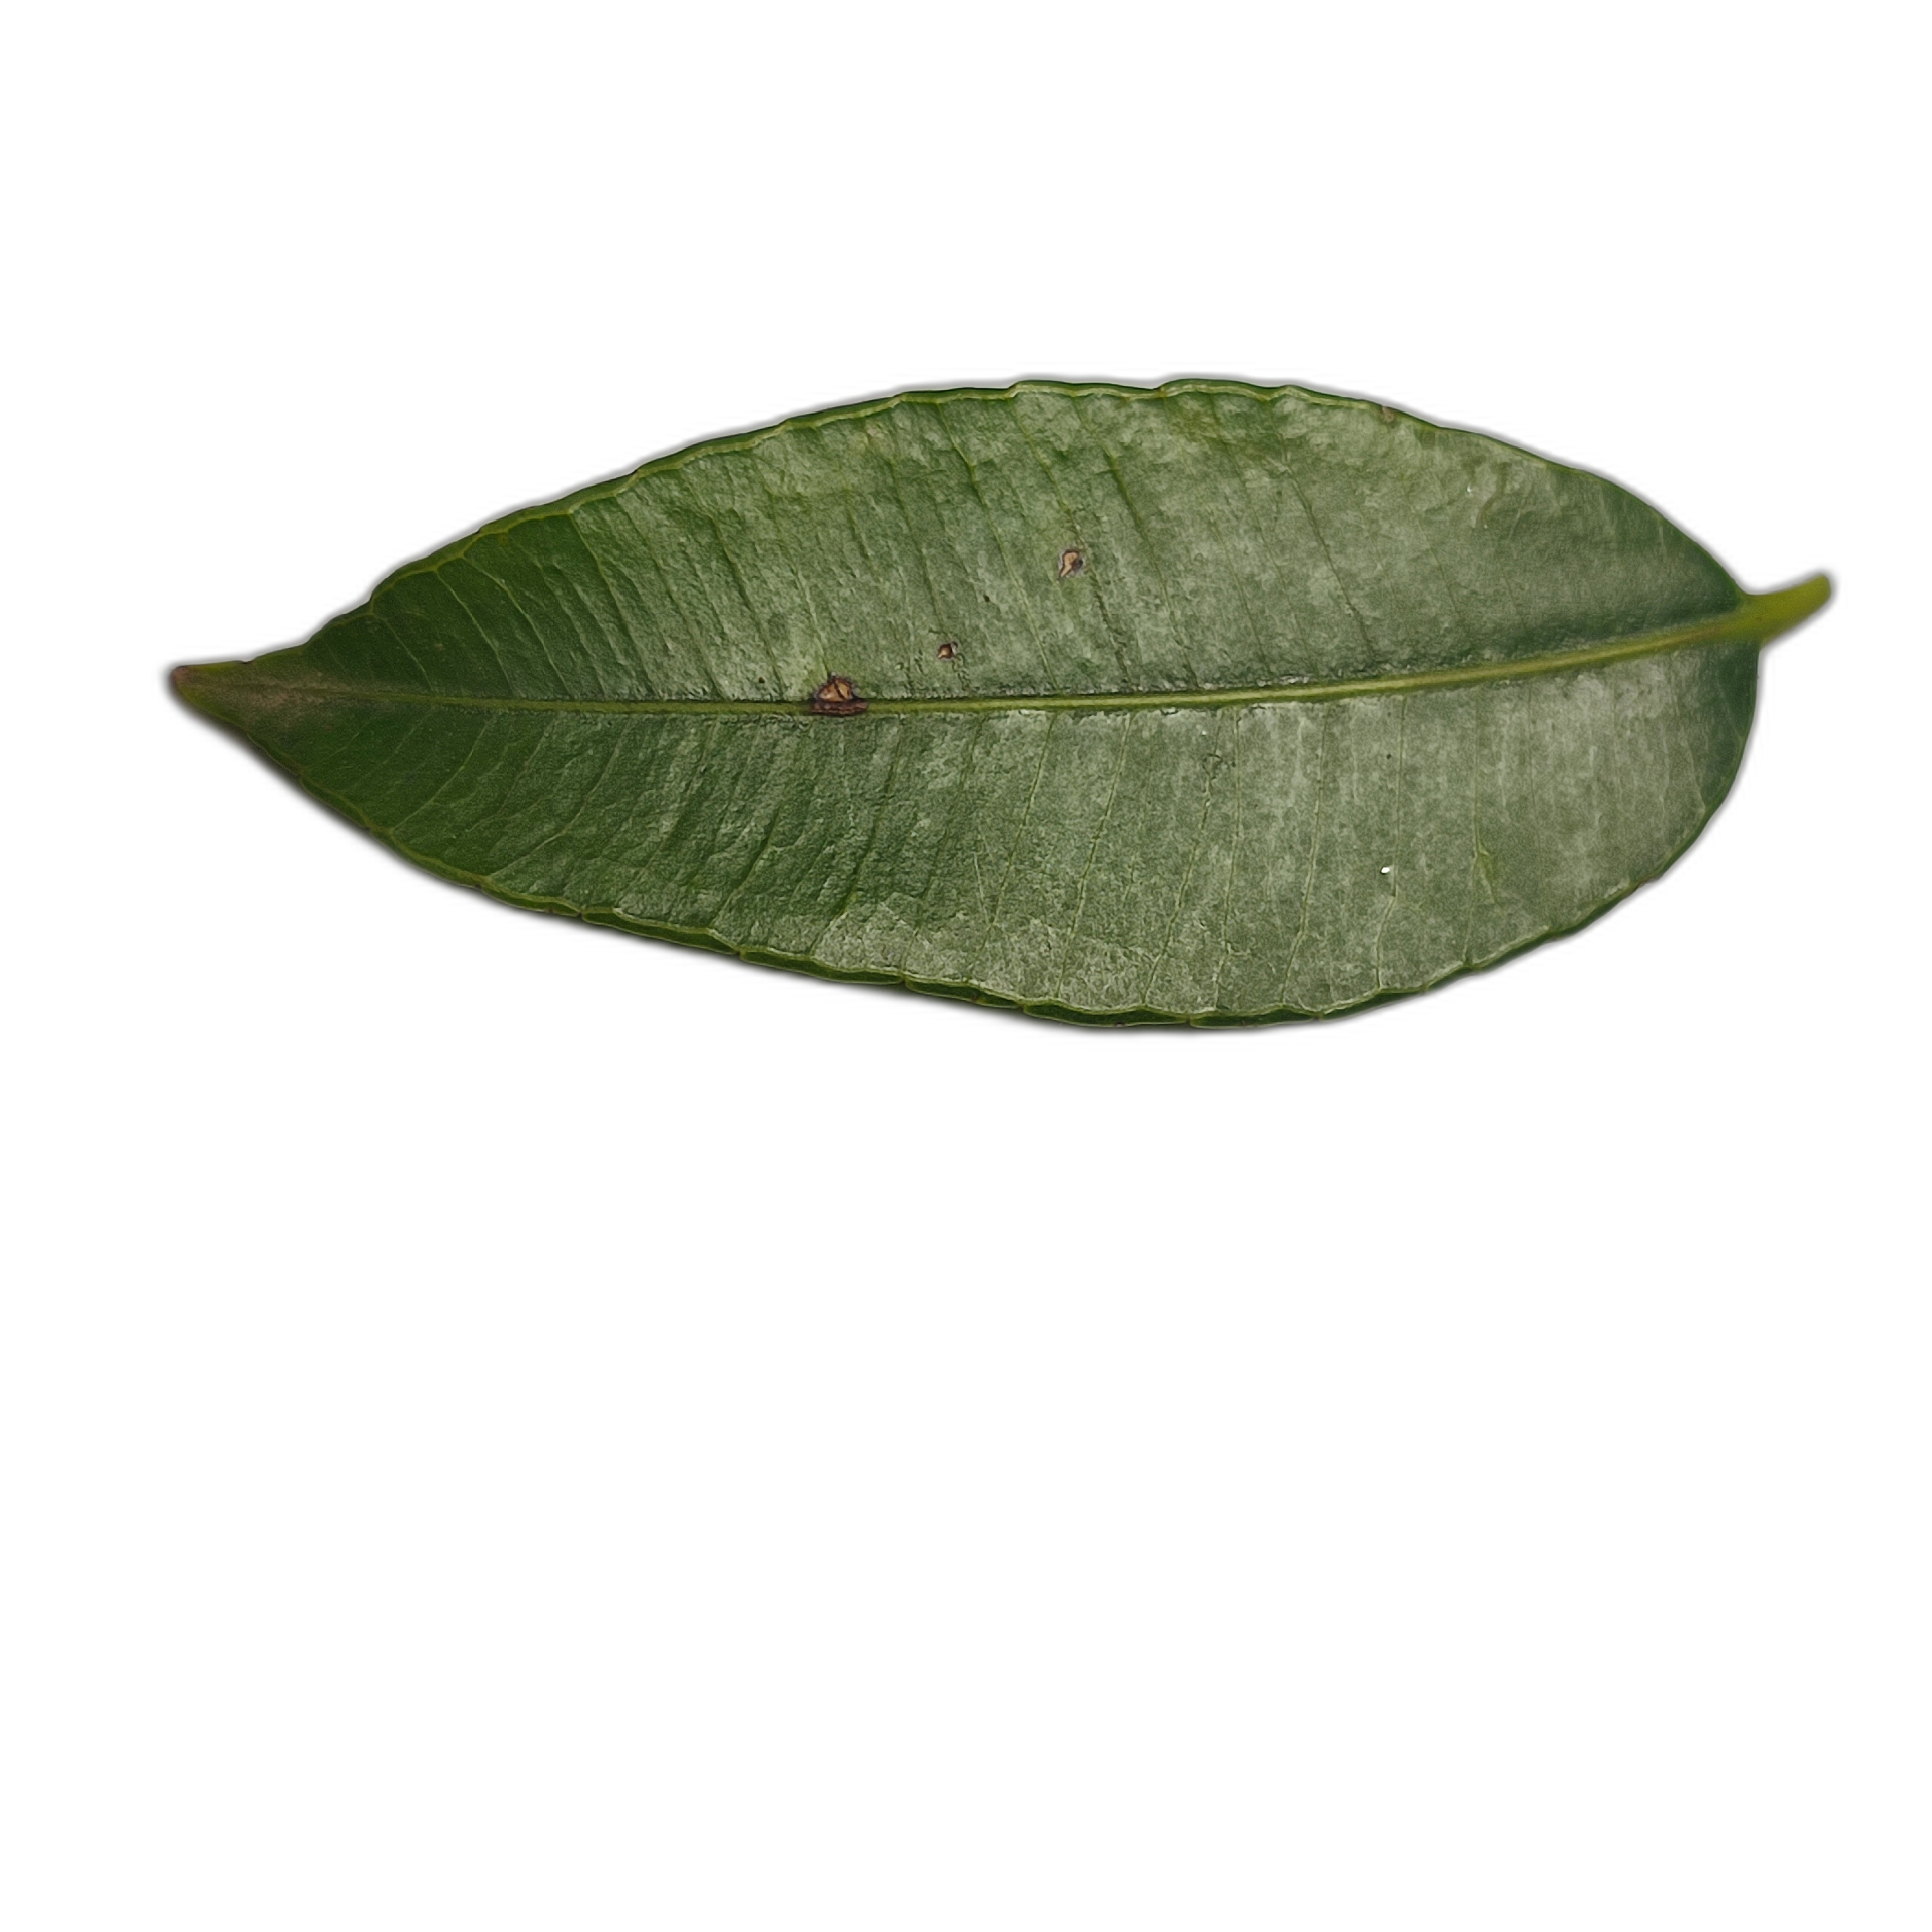
Label: healthy